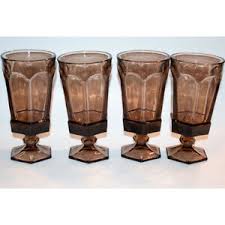
Waste category: glass